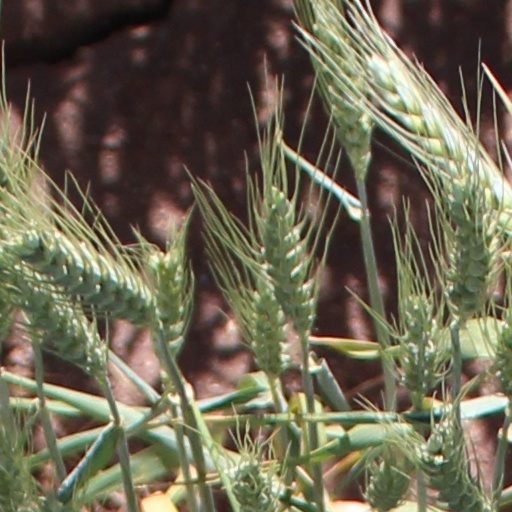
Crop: wheat